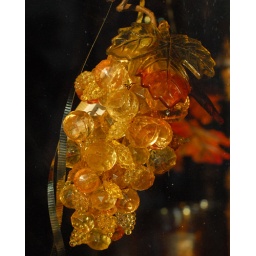
as found in an antique shop while walking around the orange street fair.